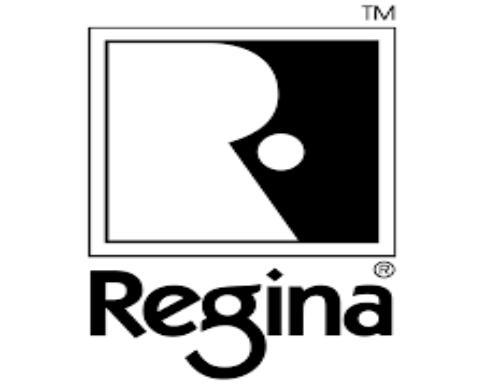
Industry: Clothes